Beer bottle

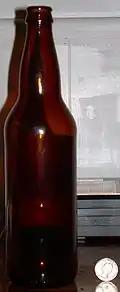
A 650 mL or 22oz "bomber".

In the United States and Canada, large bottles are , or one-sixth of a US gallon (colloquially called a "bomber," a "deuce deuce," or "double deuce"). Some breweries also choose to use bottles, often for smaller batches of beer.